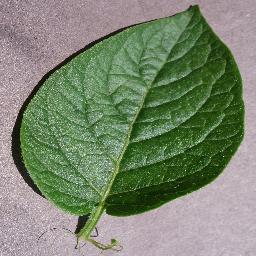
Etiqueta: Sana